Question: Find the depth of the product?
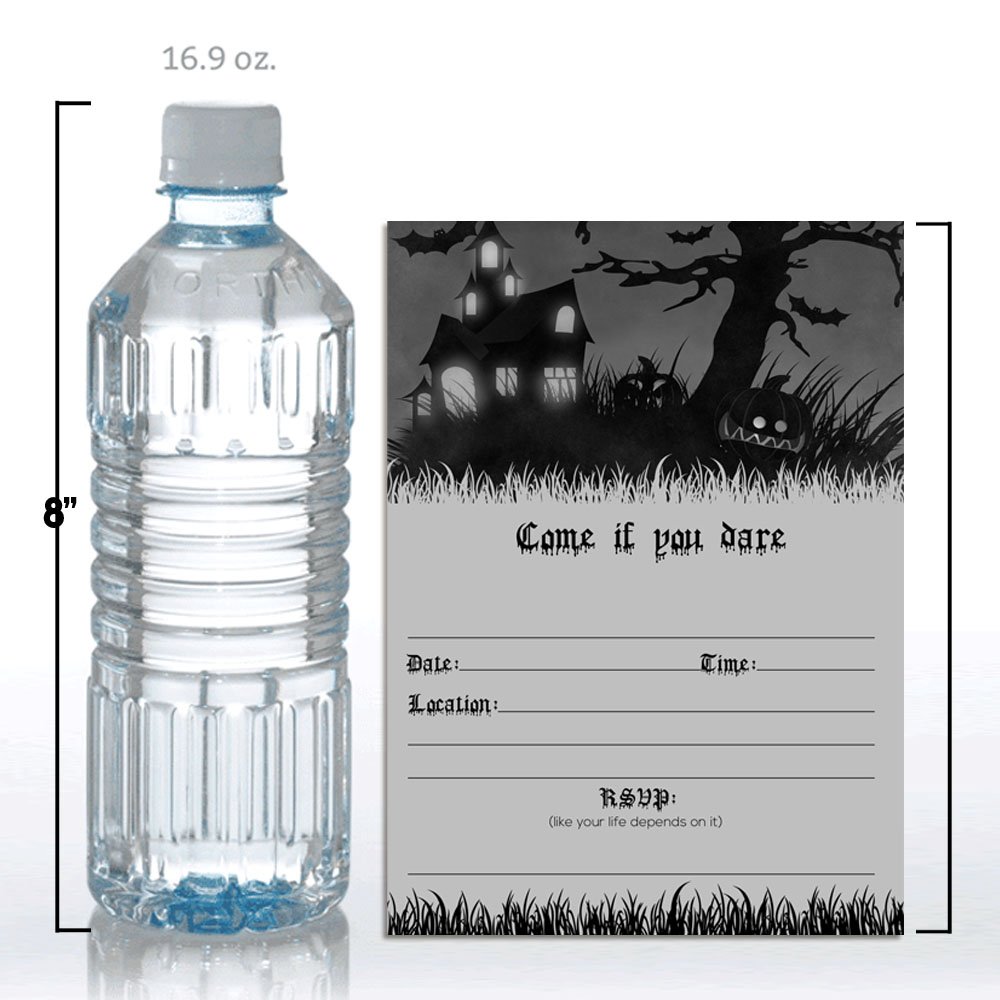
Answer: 8.0 inch